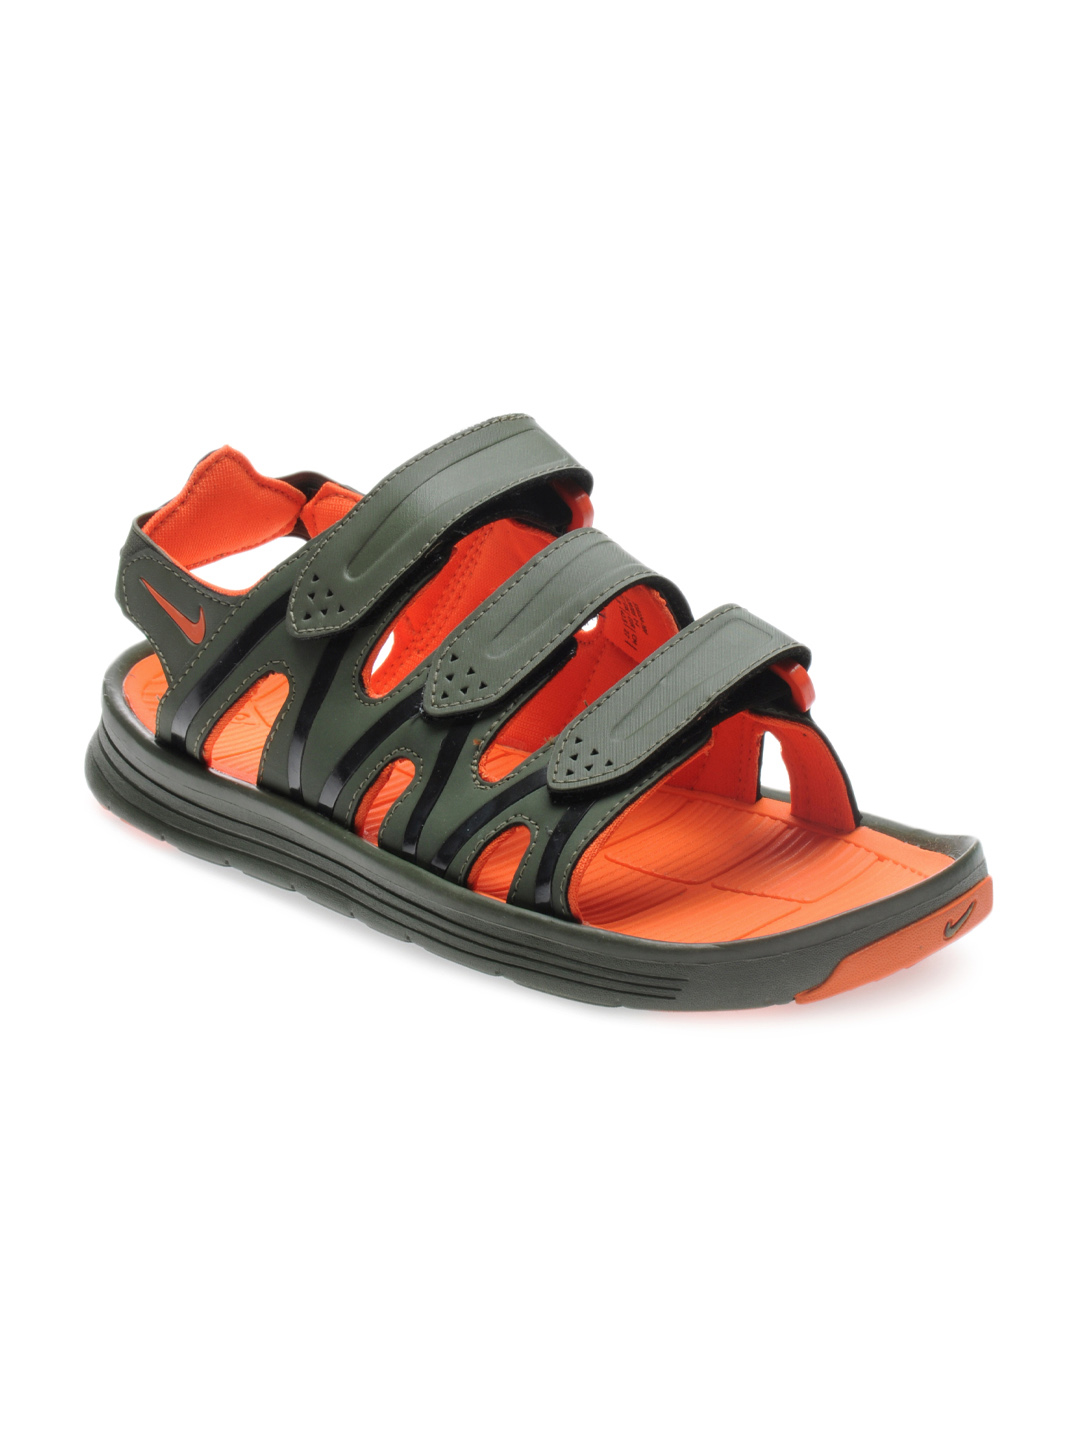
Nike Men Olive Sandals
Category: Footwear / Sandal / Sandals
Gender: Men
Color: Olive
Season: Fall 2012
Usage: Casual